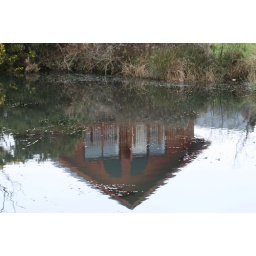
house in water